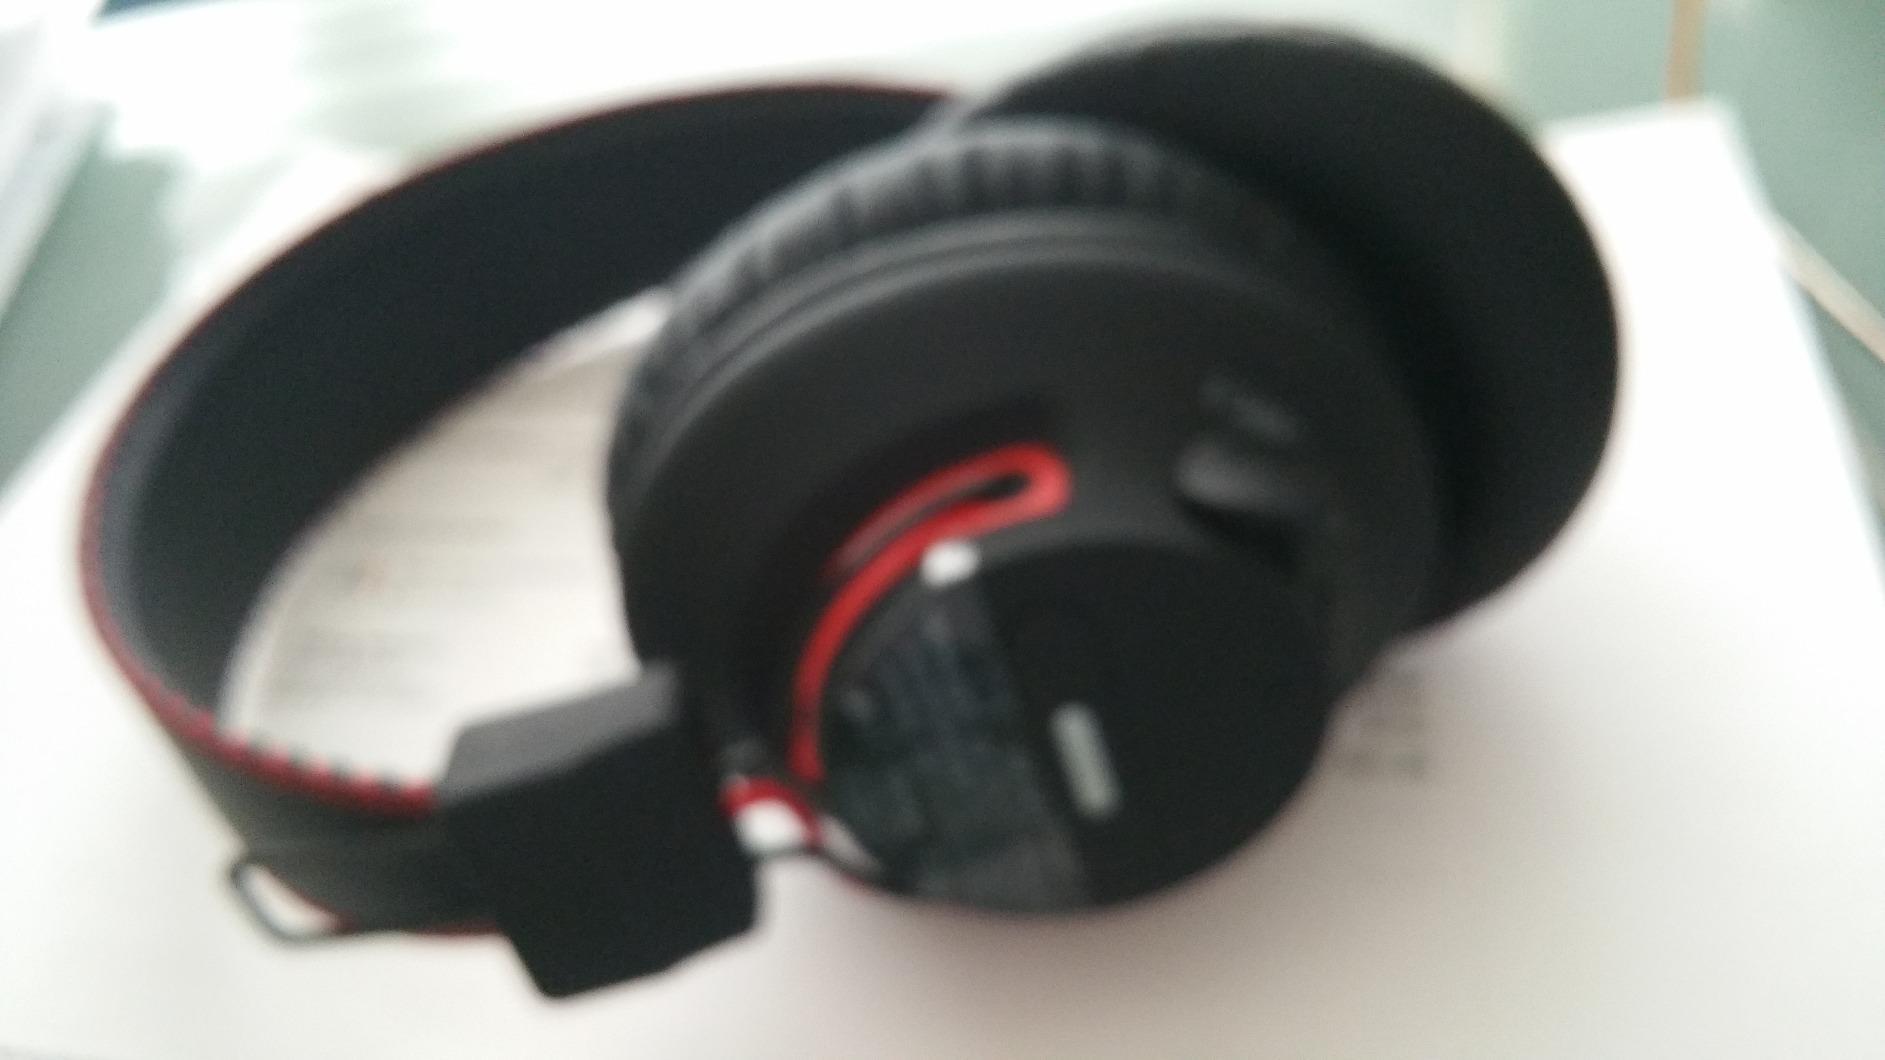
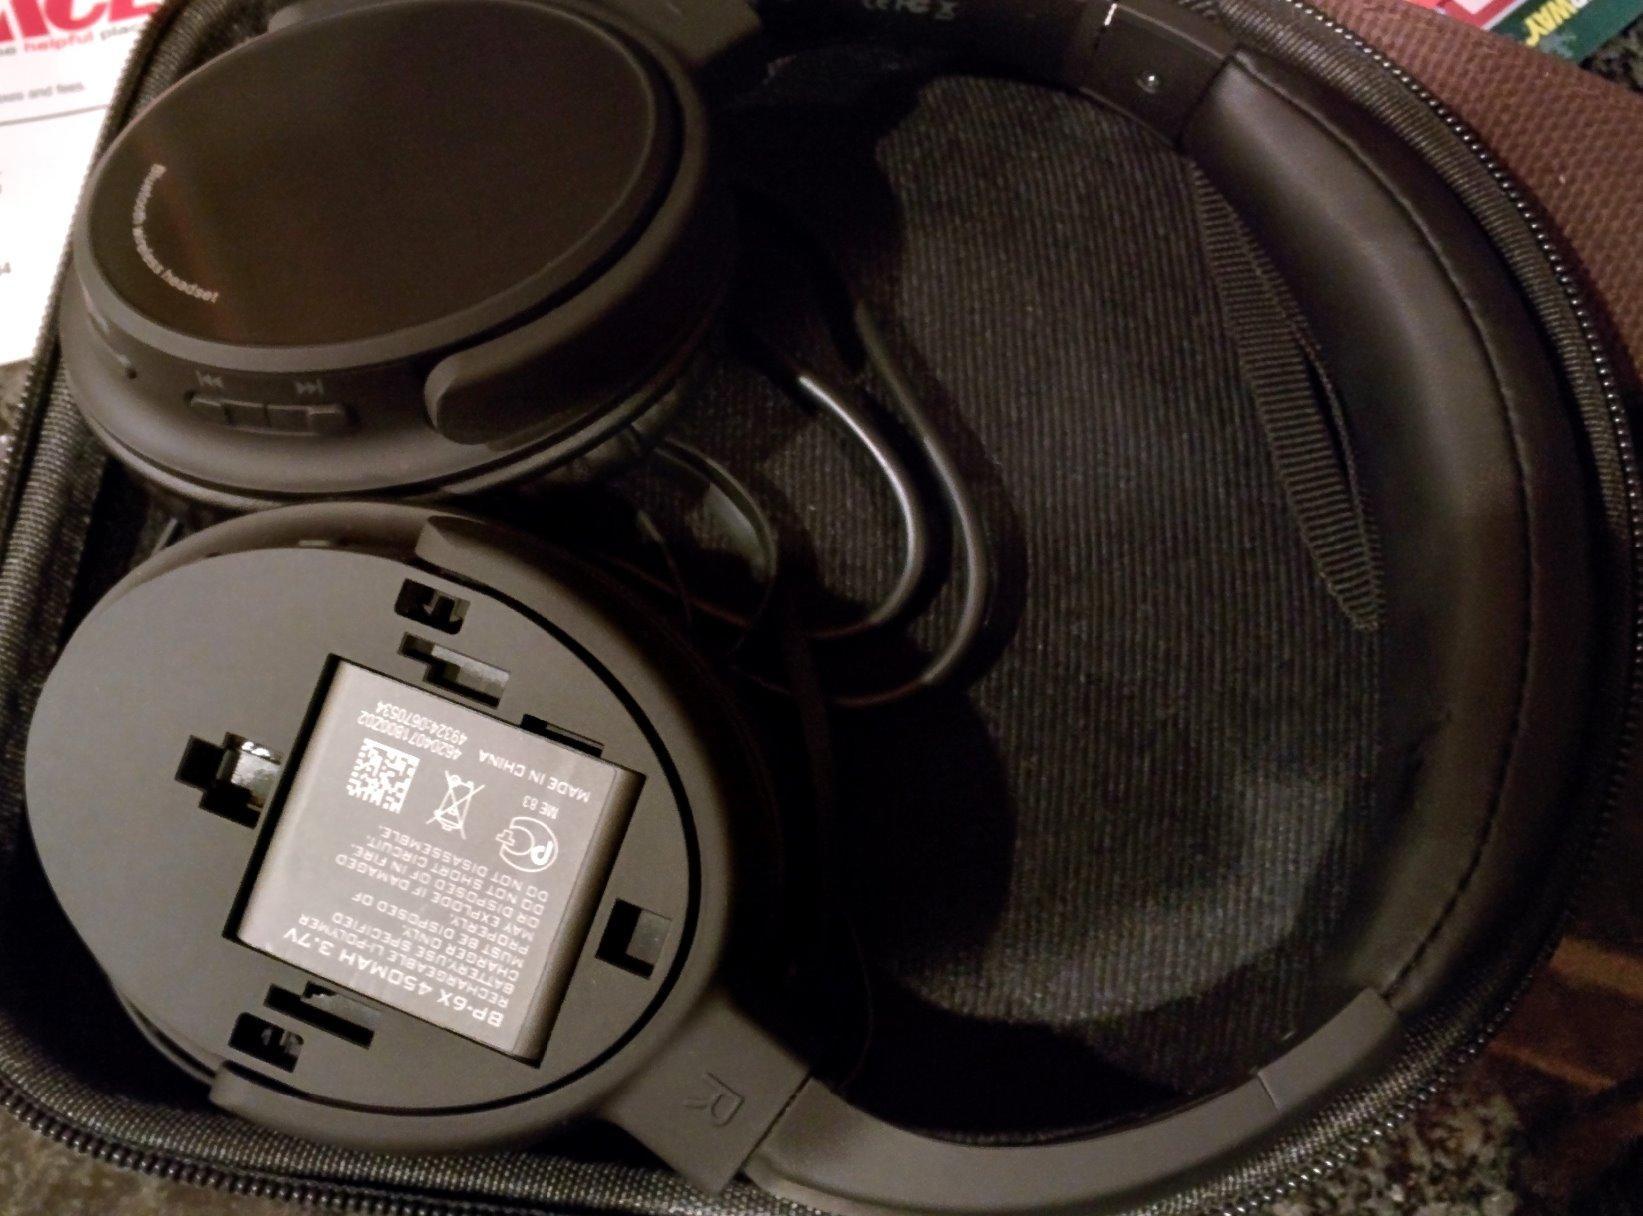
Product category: headphones
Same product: no